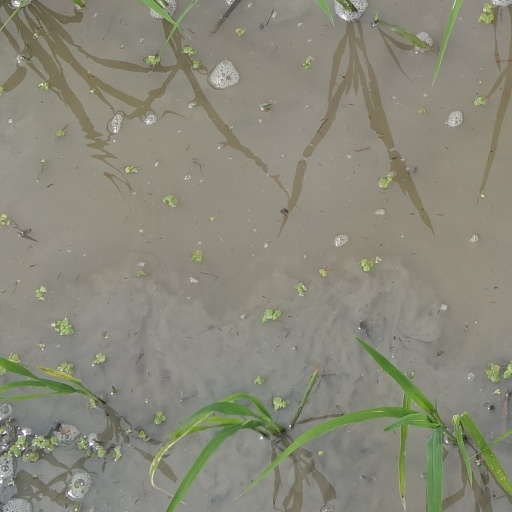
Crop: rice